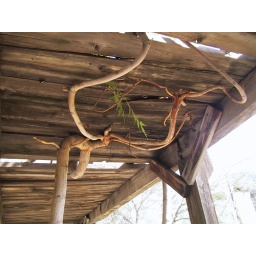
A tree growing into a wooden walkway in an abandoned building. Superior, Arizona.